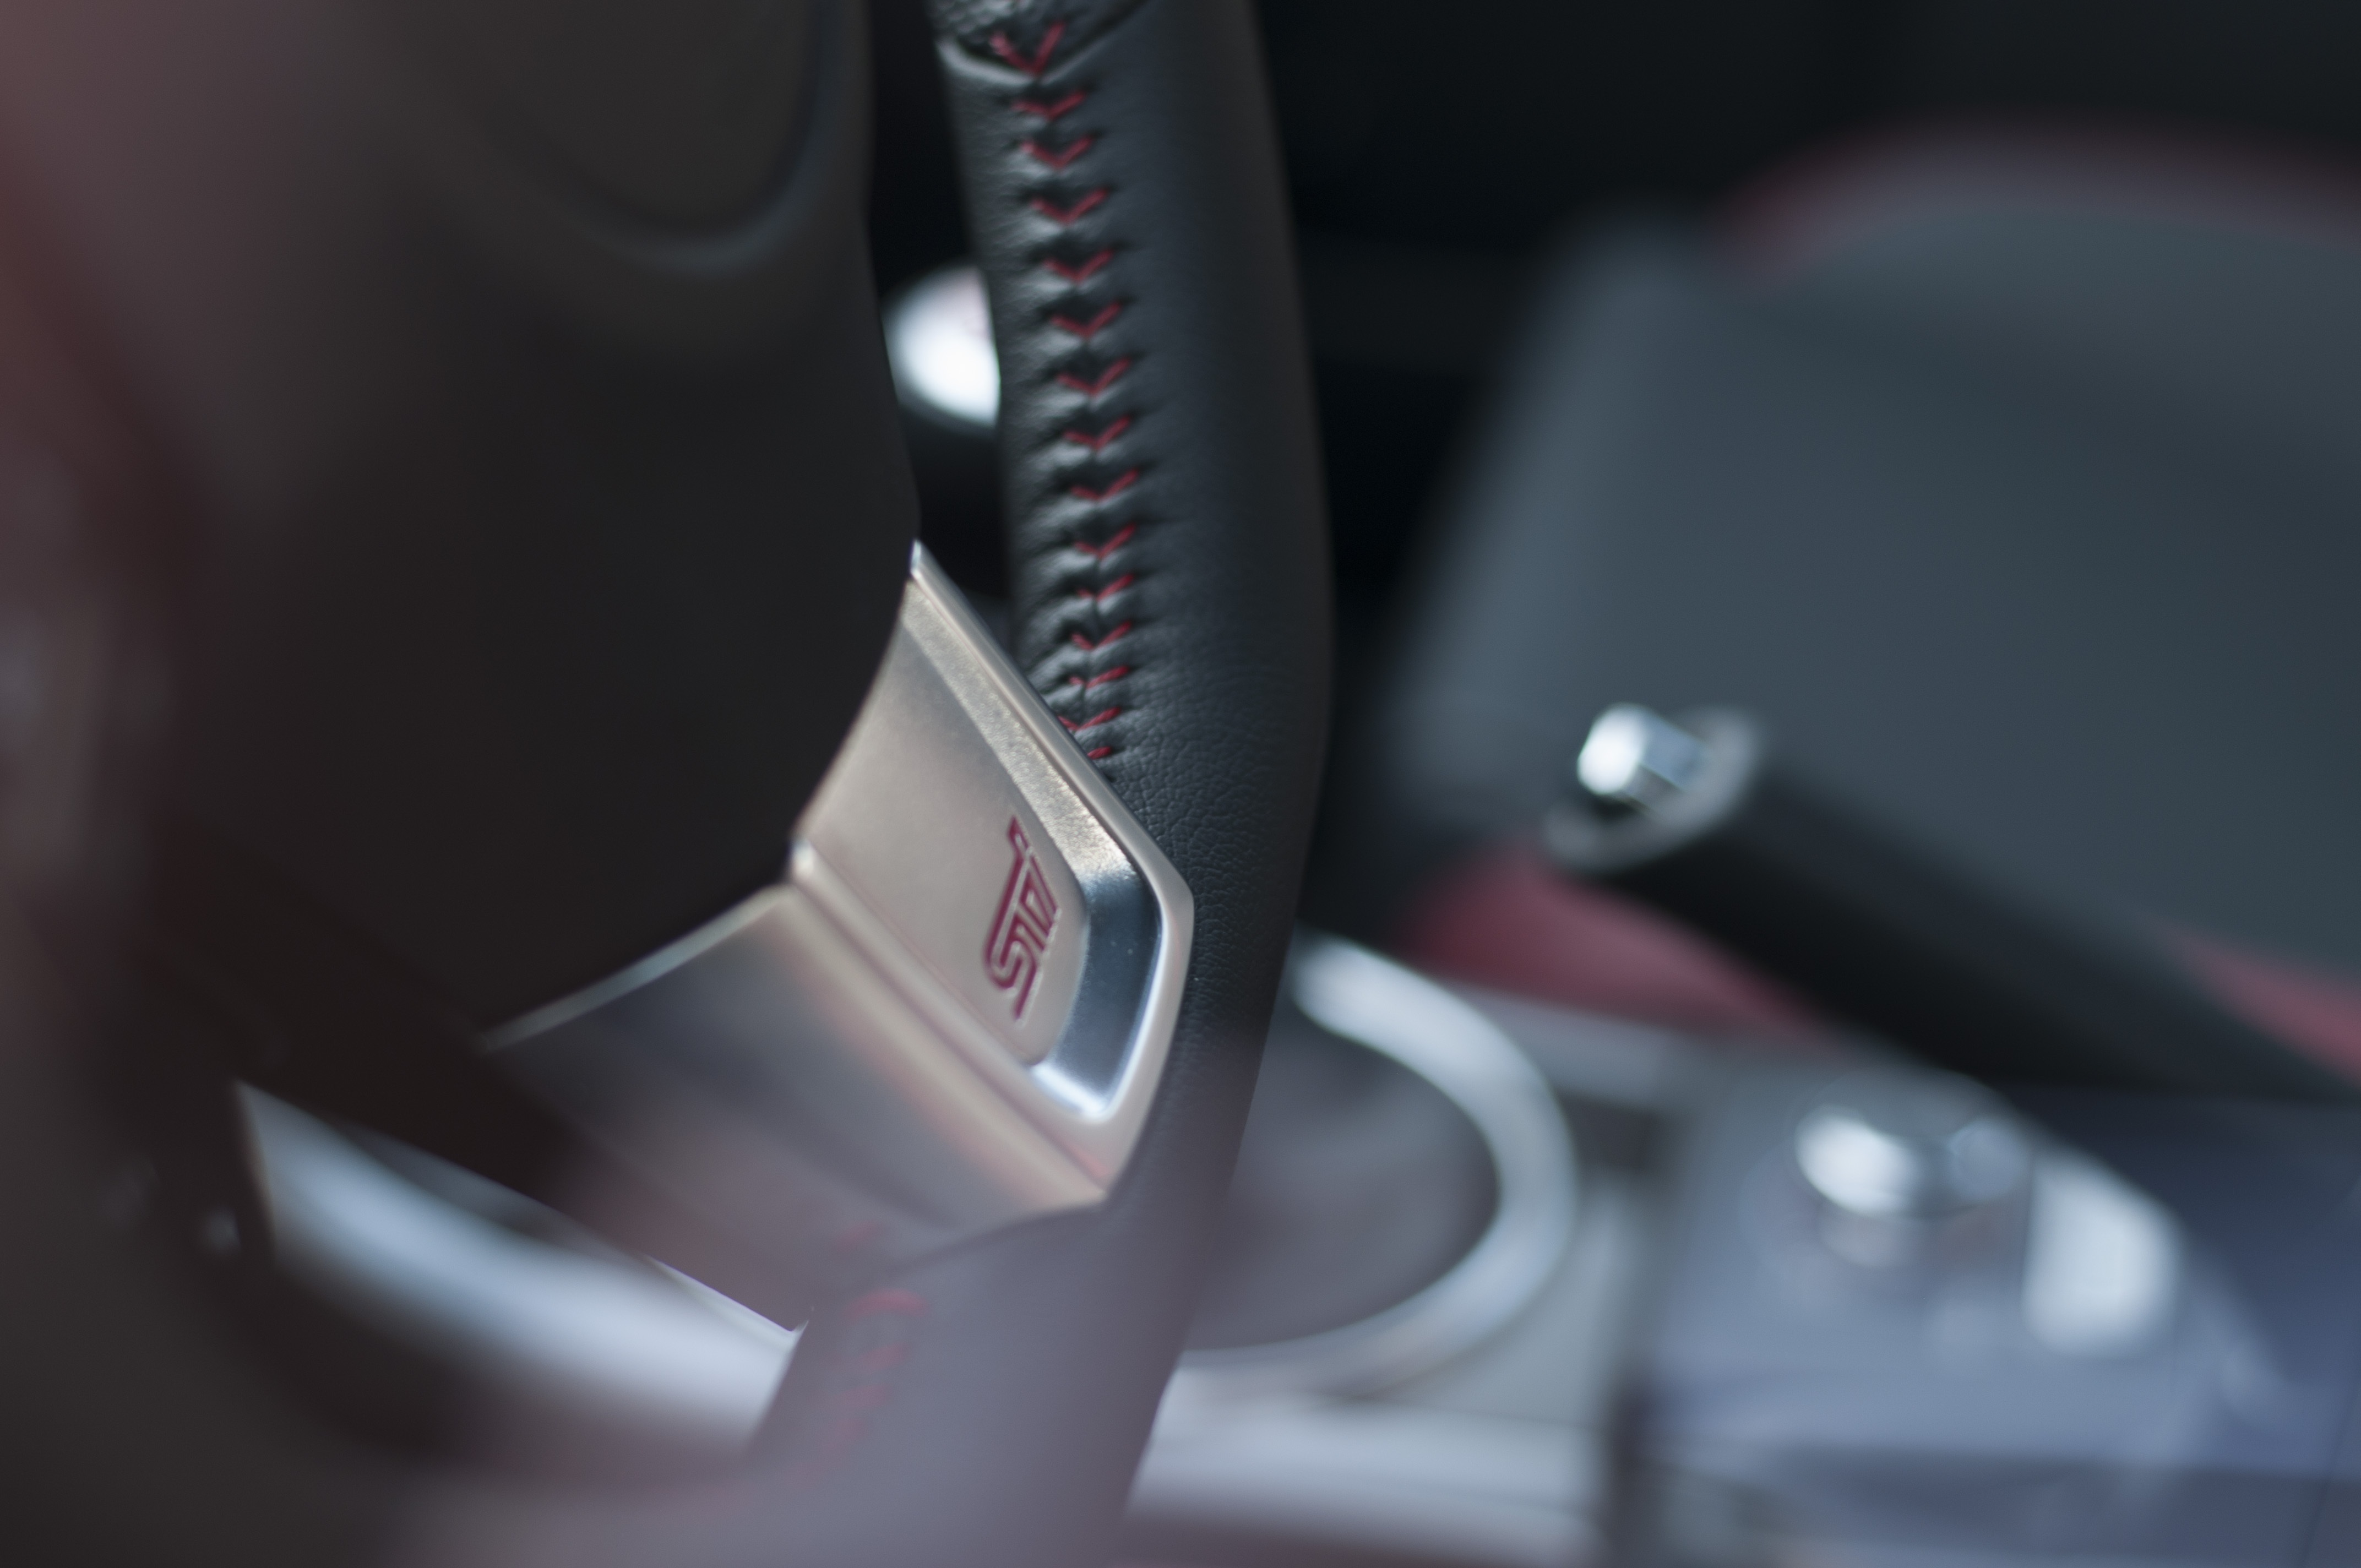
car, wheel, driving, vehicle, auto, steering wheel, sports car, supercar, control, bmw, tiefensch rfe, gear shift, land vehicle, hand brake, automobile make, automotive exterior, automotive design, steering part, sti, center console